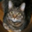
Label: cat